Elginia

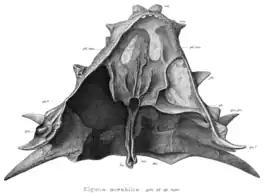
The holotype skull of "Elginia mirabilis" as illustrated by Newton (1893), seen from below. Some of the palate and braincase is eroded.

The parabasisphenoid terminates at a small teardrop-shaped hole, the interpterygoid vacuity. Bones of the palate (roof of the mouth) lie ahead of this hole. The palate is broad, though the sutures of its component bones are difficult to assess. There are two large choanae (internal nares) near the front; they have rounded rear edges and tapering front edges. The rear of the palatal plate is formed by the transverse flange of the pterygoid. The transverse flange is sinuous and extends as far back as the quadrate bones of the skull roof. A large, heart-shaped hole lies in front of the transverse flange. Four ridges, which likely supported teeth, run down the middle of the palate. The two inner ridges extend as far forwards as the choanae, while the two outer ridges are slightly curved and terminate behind the choanae. Additional sharp ridges, which seem to be toothless, lie along the heart-shaped holes defined by the pterygoids.